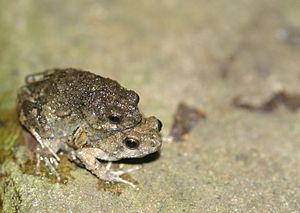
Engystomops pustulosus est une espèce d'amphibiens de la famille des Leptodactylidae.